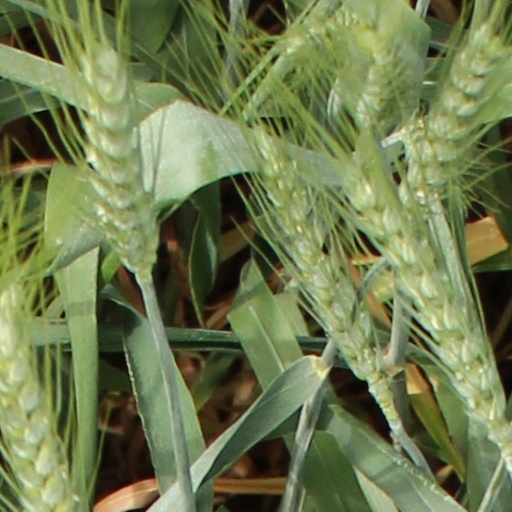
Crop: wheat